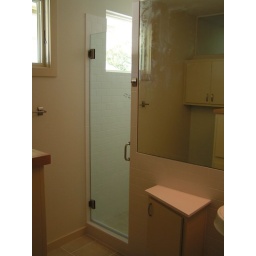
The glass shower door for the Guest Bath was installed along with the mirror above the pedestal sink.